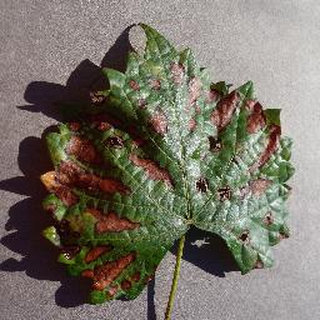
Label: grape_esca_black_measles